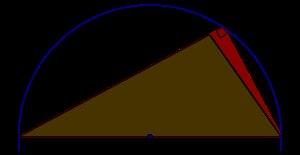
Le théorème de géométrie qui affirme que l'angle inscrit dans un demi-cercle est droit, est appelé Théorème de Thalès en Allemagne à partir de la toute fin du XIXᵉ siècle, puis dans plusieurs pays, mais assez rarement en France où, à partir à peu près de la même époque, le « théorème de Thalès » désigne un théorème tout autre, sur la proportionnalité des segments découpés sur deux droites sécantes par des droites parallèles.